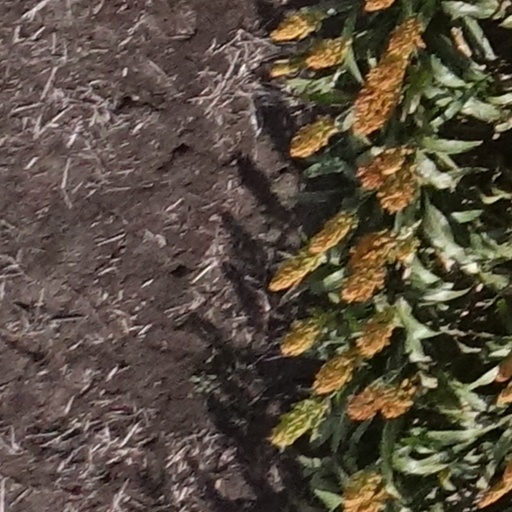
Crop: sorghum